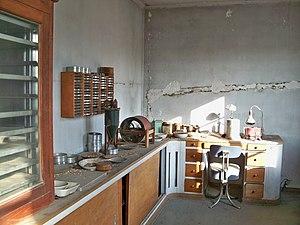
Intérieur de la Graineterie Aimé Roux, Carpentras (84) This building is inscrit au titre des Monuments Historiques. It is indexed in the Base Mérimée, a database of architectural heritage maintained by the French Ministry of Culture,
La graineterie Roux de Carpentras, fondée en 1907, au 34 rue Bel Air à Carpentras en Vaucluse, reste un exemple rare de l'industrie des semences, qui ne compte aujourd'hui que cinq établissements de ce type en France, dont seulement deux autres sont répertoriés par l'inventaire général du patrimoine culturel. Depuis l'arrêté du 9 septembre 2005, le bâtiment est inscrit au titre des Monuments historiques. La graineterie fonctionne pendant presque un siècle de 1919 jusqu'au début des années 2000.